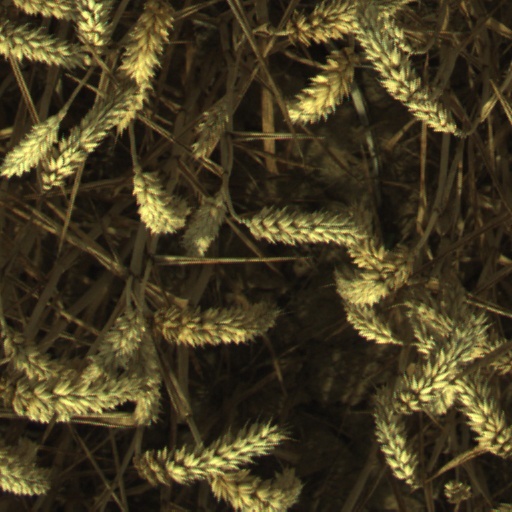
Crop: wheat